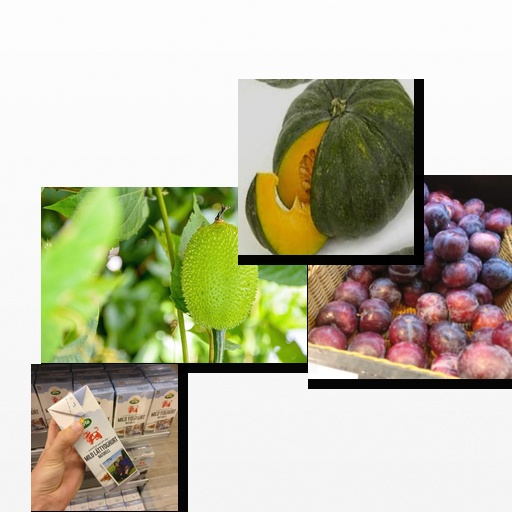
Food items: natural_low_fat_yogurt, plum, spiny_gourd, pumpkin